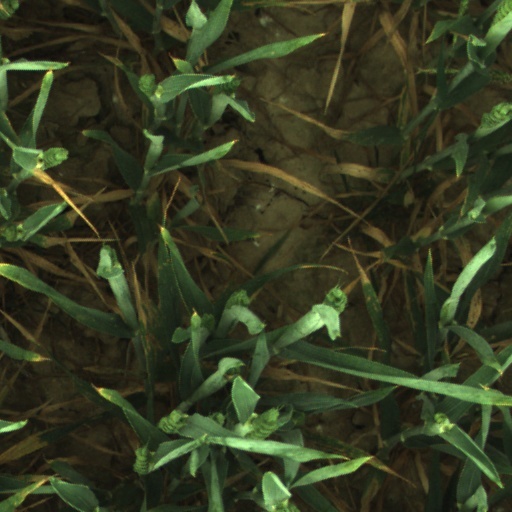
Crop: wheat